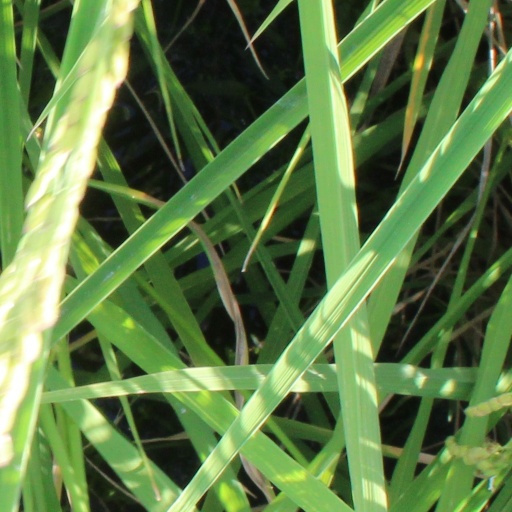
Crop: rice